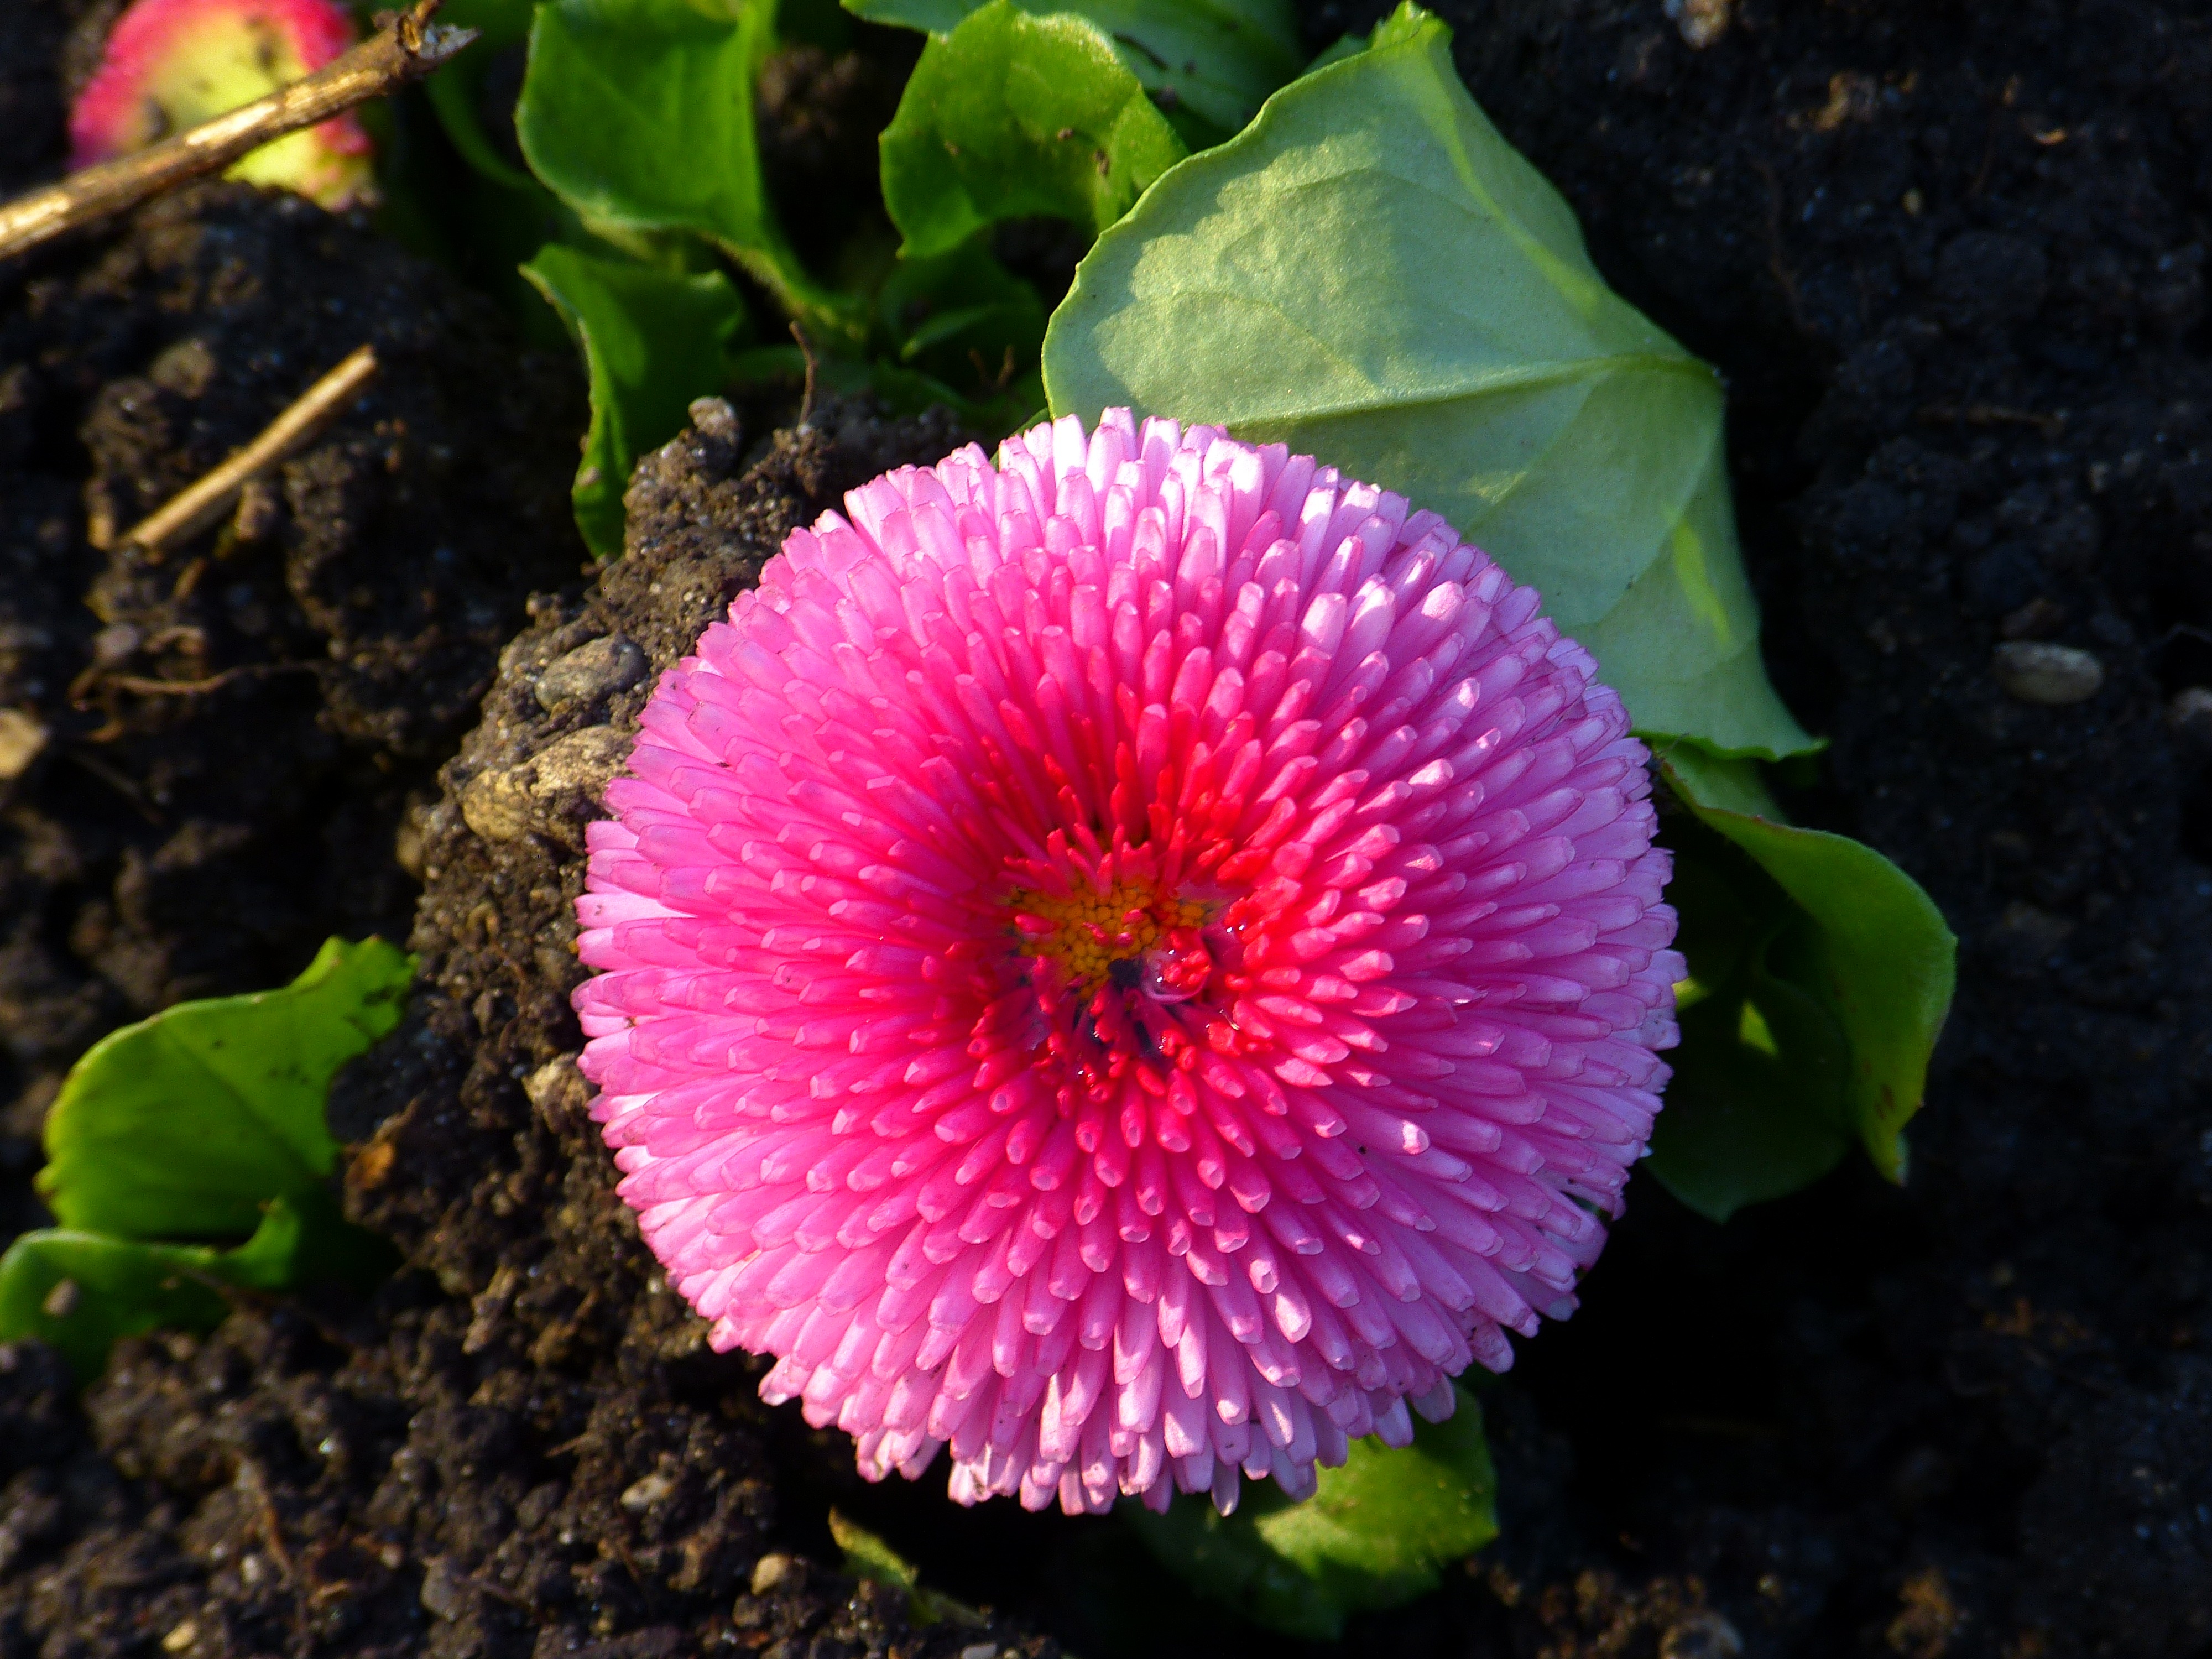
nature, blossom, plant, white, leaf, flower, petal, bloom, daisy, spring, botany, garden, pink, flora, wildflower, composites, macro photography, cure, harbinger of spring, flowering plant, daisy family, bellis, multiannual daisy, cultivar, annual plant, land plant, ice plant family